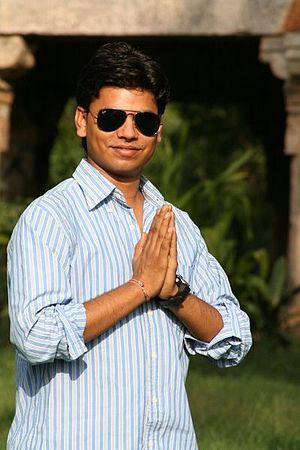
Namasté ou namaskar ou namaskaram est un mot translittéré du sanskrit et communément employé pour saluer, pour dire bonjour et au revoir en Inde et au Népal. Néanmoins, en zones rurales, l'équivalent de « bonjour » peut être « Râm-râm », répétition du nom de Râma, ou « Vanakkam » dans le sud de l'inde.